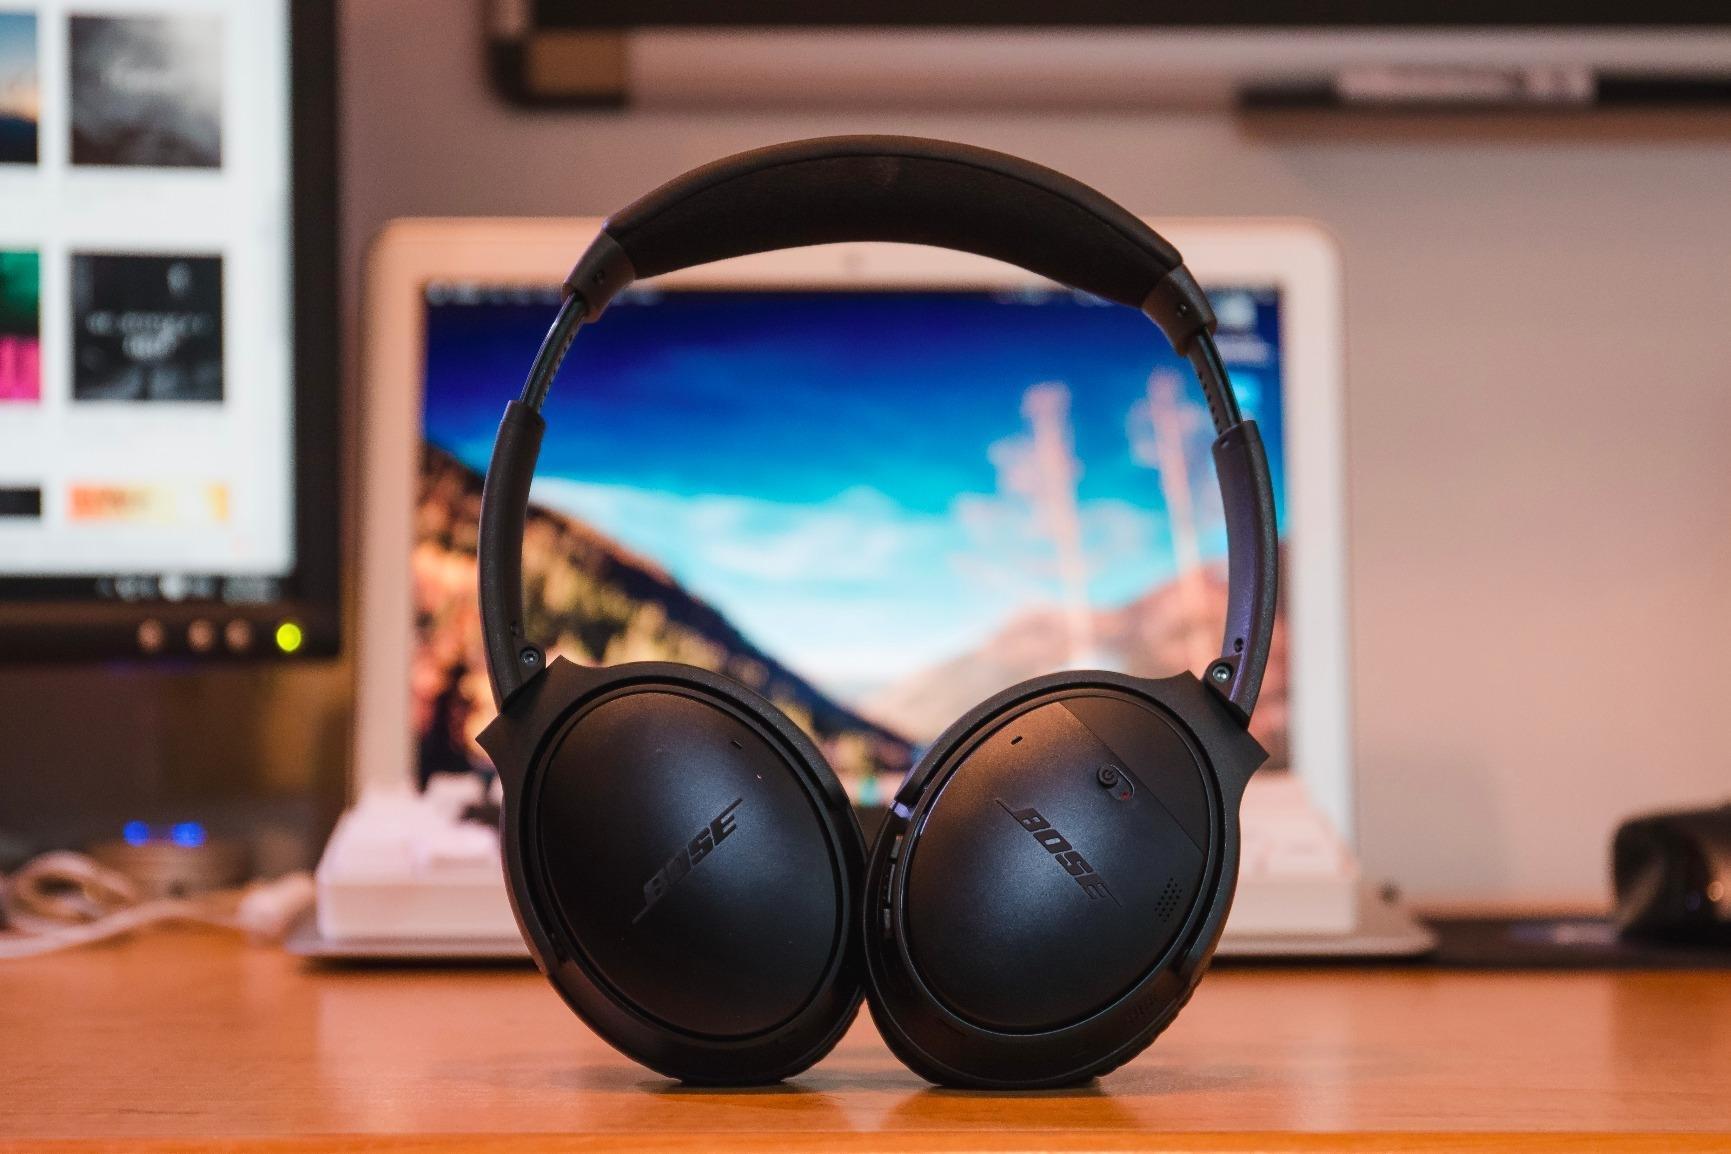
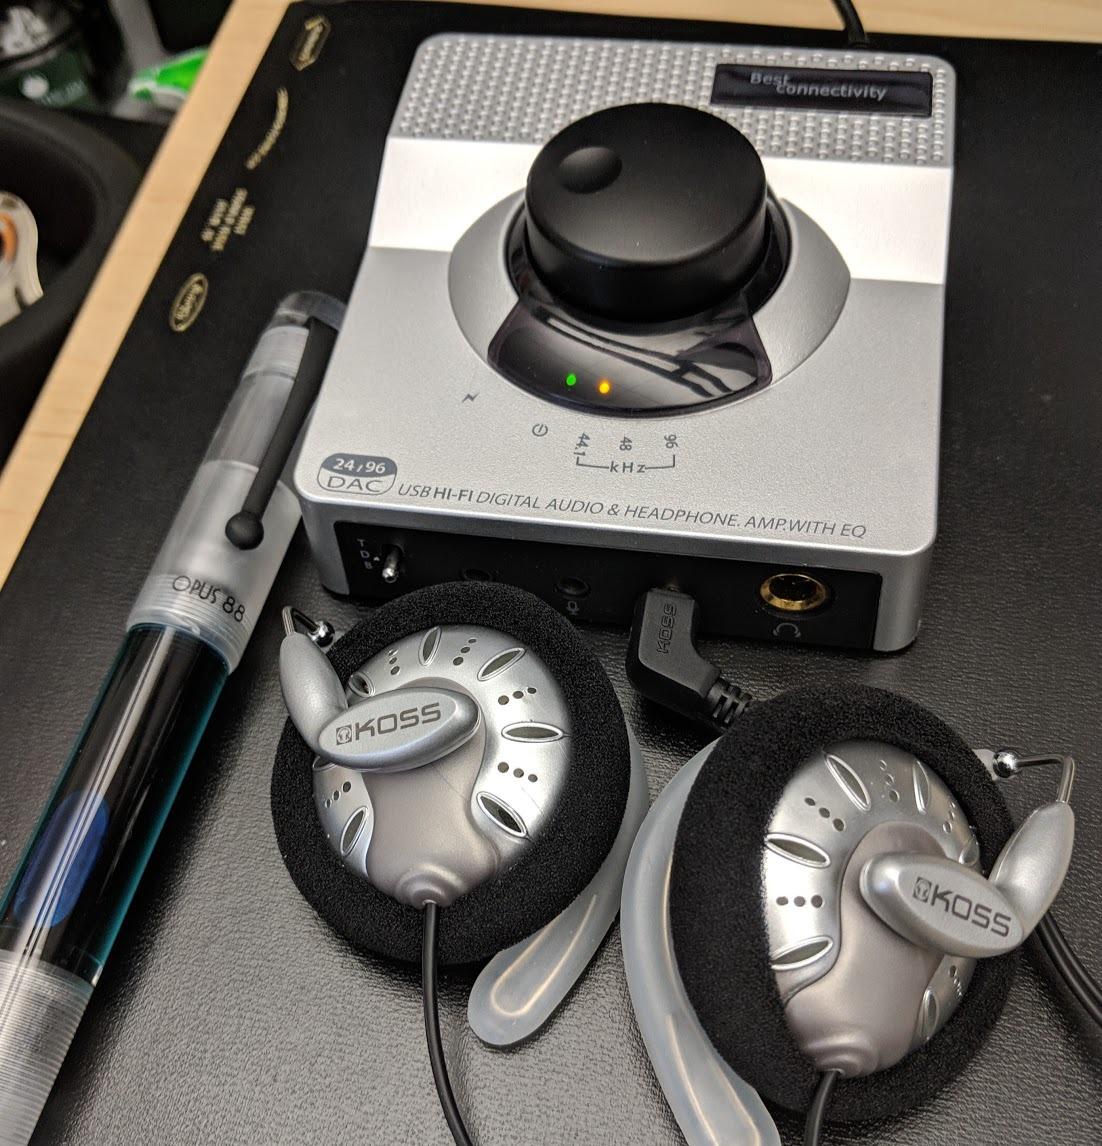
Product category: headphones
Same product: no